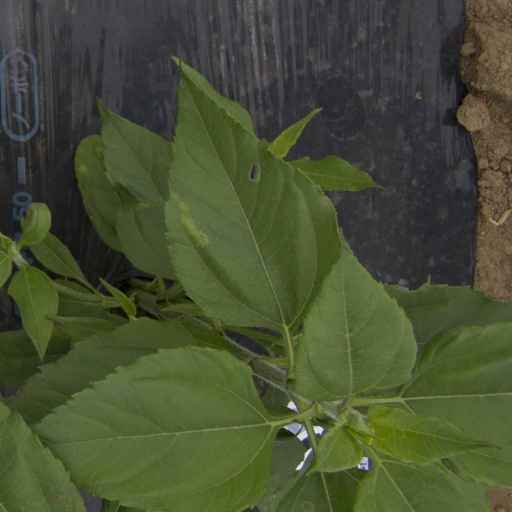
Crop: Jerusalem artichoke